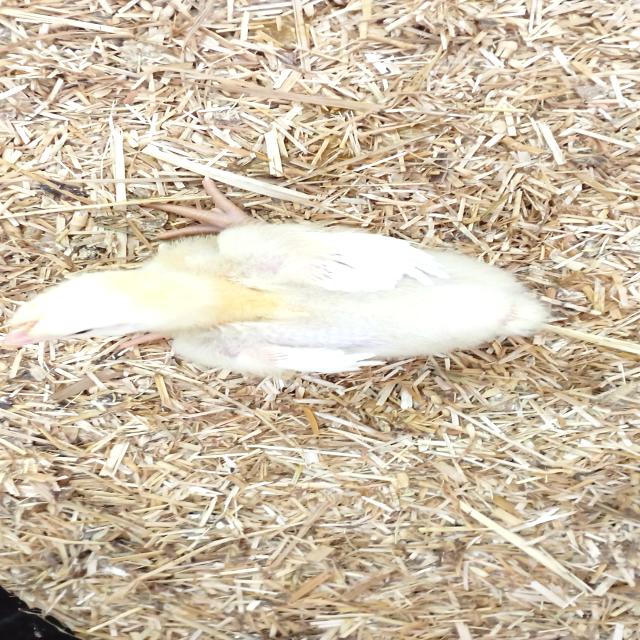
Weight: 407 g